Sky position (RA, Dec in degrees): 238.136, 27.418
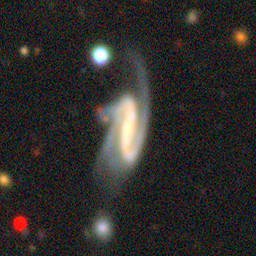
Galaxy morphology: Barred Spiral Galaxies